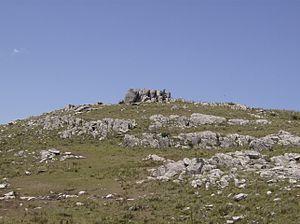
Cerro Catedral (ou Cerro Cordillera), le point le plus haut de l'Uruguay, à 513,66 mètres d'altitude. Italiano: Cerro Catedral (o Cerro Cordillera), il punto più elevato dell'Uruguay, a 513,66 metri d'altitudine. Português: Cerro Catedral (ou Cerro Cordilheira), o ponto mais alto do Uruguai, com 513,66 metros de altitude.